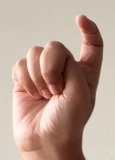
ASL sign: X